Riversdale, Saskatoon

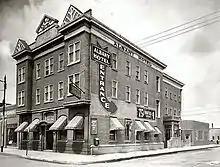
The Albany Hotel in the late 1930s

The first record of settlement in the Riversdale area was in the 1890s, when the area was homesteaded. It was dubbed "Richville" after one of the original settlers. In April 1903, over 1500 Barr Colonists arrived and made camp just west of the railway tracks beside Saskatoon. While most of the colonists moved on to the Lloydminster area, some remained behind as permanent residents of a new settlement. The village of Riversdale was incorporated on January 16, 1905. The village plan (originally called "Riverdale") had narrower streets, smaller lots, and no public reserve land. Faced with a heavy influx of settlers, Riversdale joined with the towns of Saskatoon and Nutana to become the City of Saskatoon on July 1, 1906.